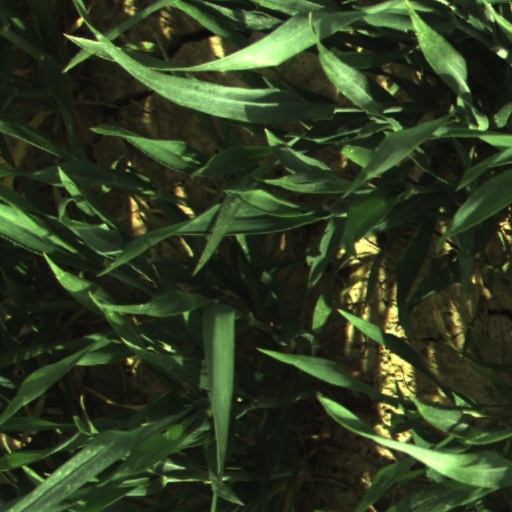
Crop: wheat